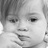
Emotion: sad